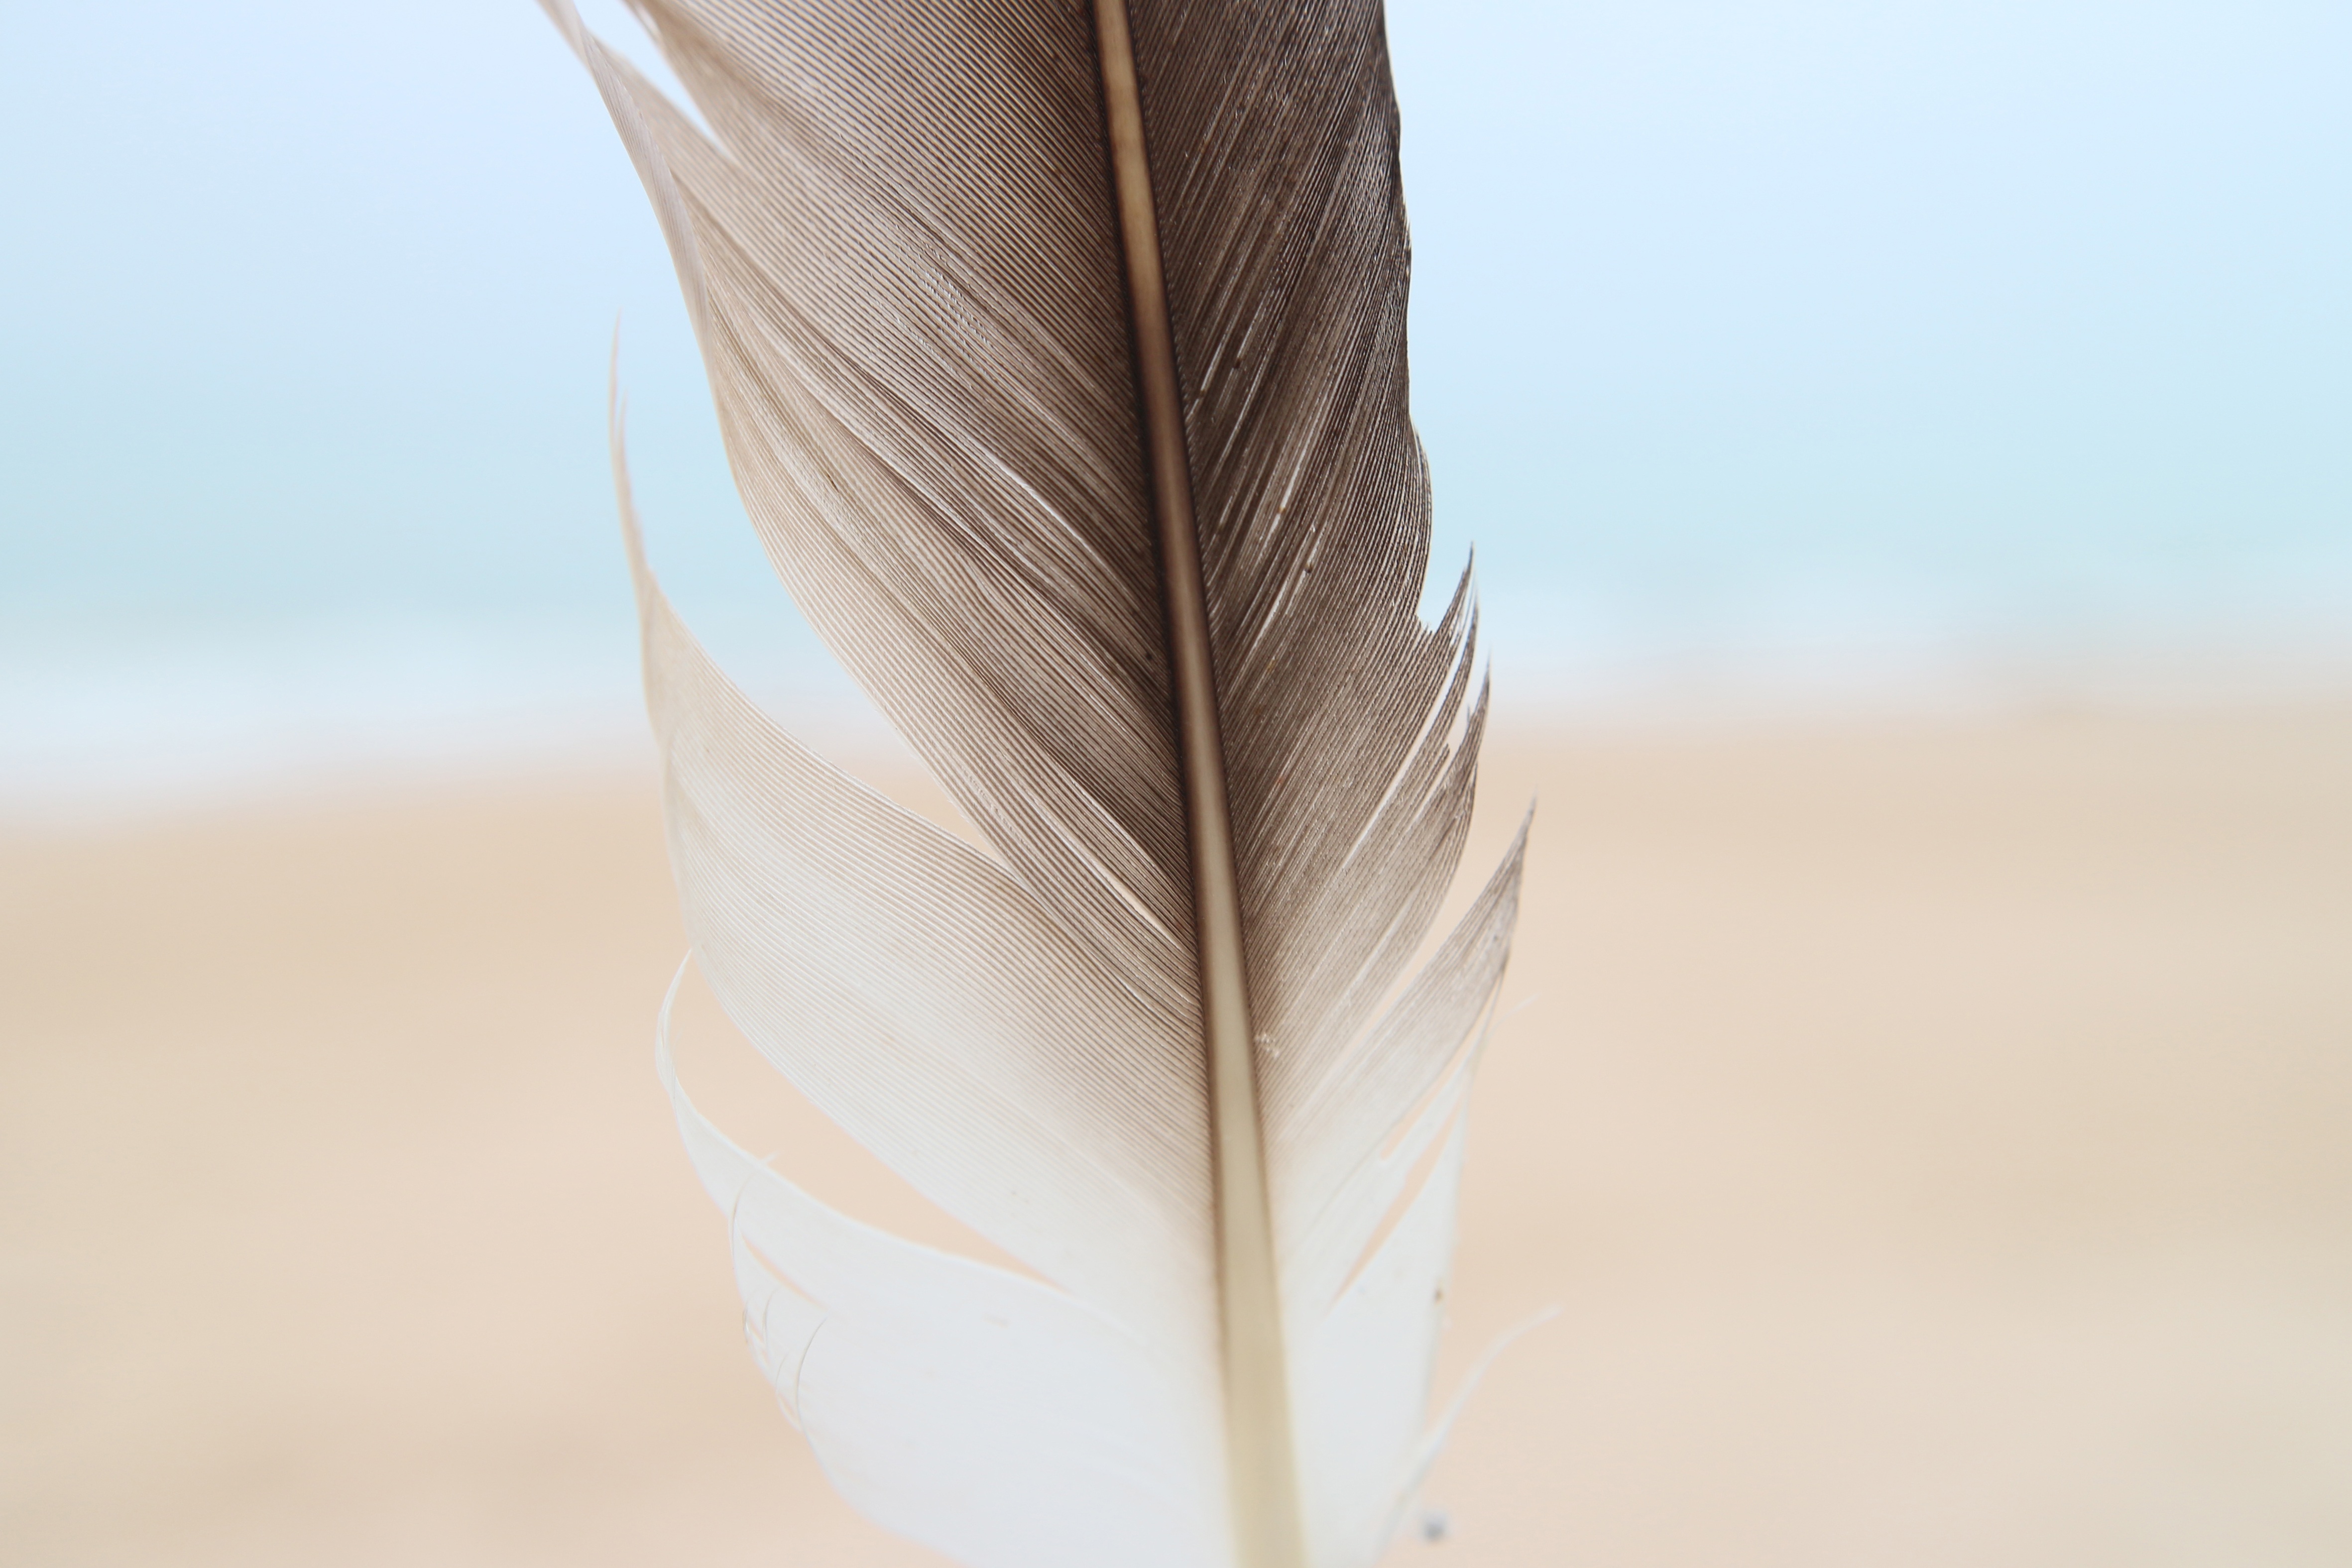
hand, beach, sea, nature, ocean, bird, wing, sky, shore, pen, seagull, blue, arm, feather, material, close up, costa, ave, waterfowl, bluestone, grass family, fashion accessory